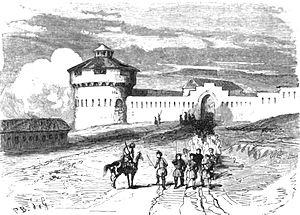
Fort de Nazaran. (Ilderkhane est une stanitza. Nazaran est une jolie forteresse, munie d'une petite tour avancée, qui domine la vallée de la Sounja, et de deux grosses tours qui défilent son enceinte crénelée.) Floriant Gille. Lettres sur le Caucase et la Crimée. 1859